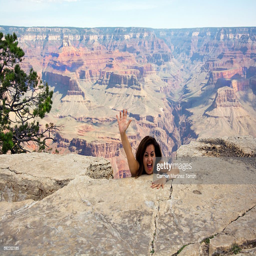
woman falling from the rock